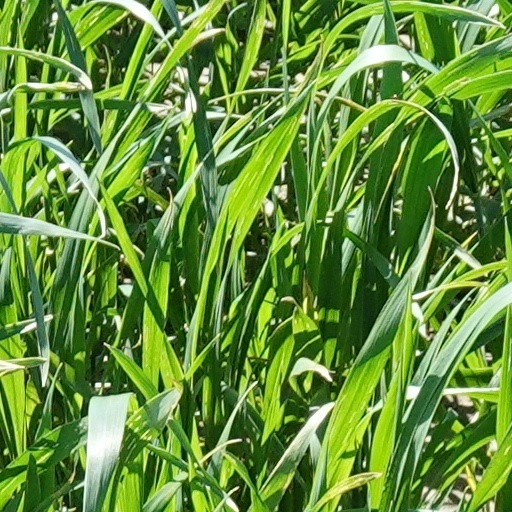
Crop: wheat